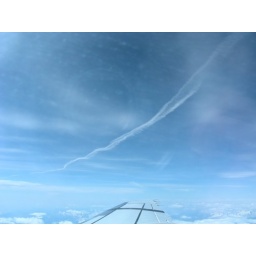
Flying over mountains is one of the times when I love to have a window seat.